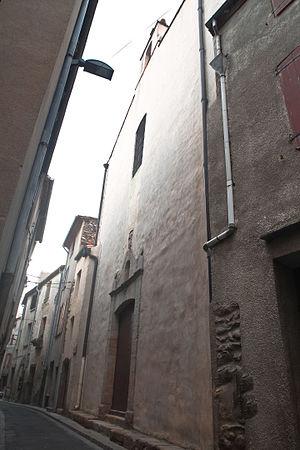
Église des Carmes d'Ille-sur-Têt, Pyrénées-Orientales
L'église des Carmes est une église du XVIIIᵉ siècle située à Ille-sur-Têt, dans le département français des Pyrénées-Orientales.
Ille-sur-Têt est une commune française située dans le département des Pyrénées-Orientales, en région Occitanie.
Cet article recense les monuments historiques des Pyrénées-Orientales, en France.